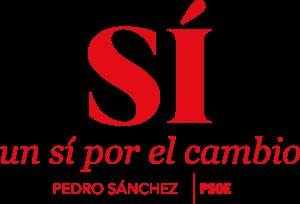
Pedro Sánchez Pérez-Castejón [ˈpeðɾo ˈsant͡ʃeθ ˈpeɾeθ kasteˈxon] est un homme d'État espagnol, né le 29 février 1972 à Madrid. Membre du Parti socialiste ouvrier espagnol, il est président du gouvernement depuis le 2 juin 2018.